2002 Dutch general election

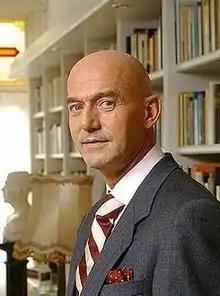
Pim Fortuyn announced his candidacy on 20 August 2001

Anti-Muslim author Pim Fortuyn announced his intention to run for parliament in a television interview with "EenVandaag" on 20 August 2001, although he did not specify which party he would seek to stand as a candidate with. Although he was already in contact with the newly formed Livable Netherlands (LN) party, he also considered running for the Christian Democratic Appeal which he had worked as a consultant for, or even creating his own list.